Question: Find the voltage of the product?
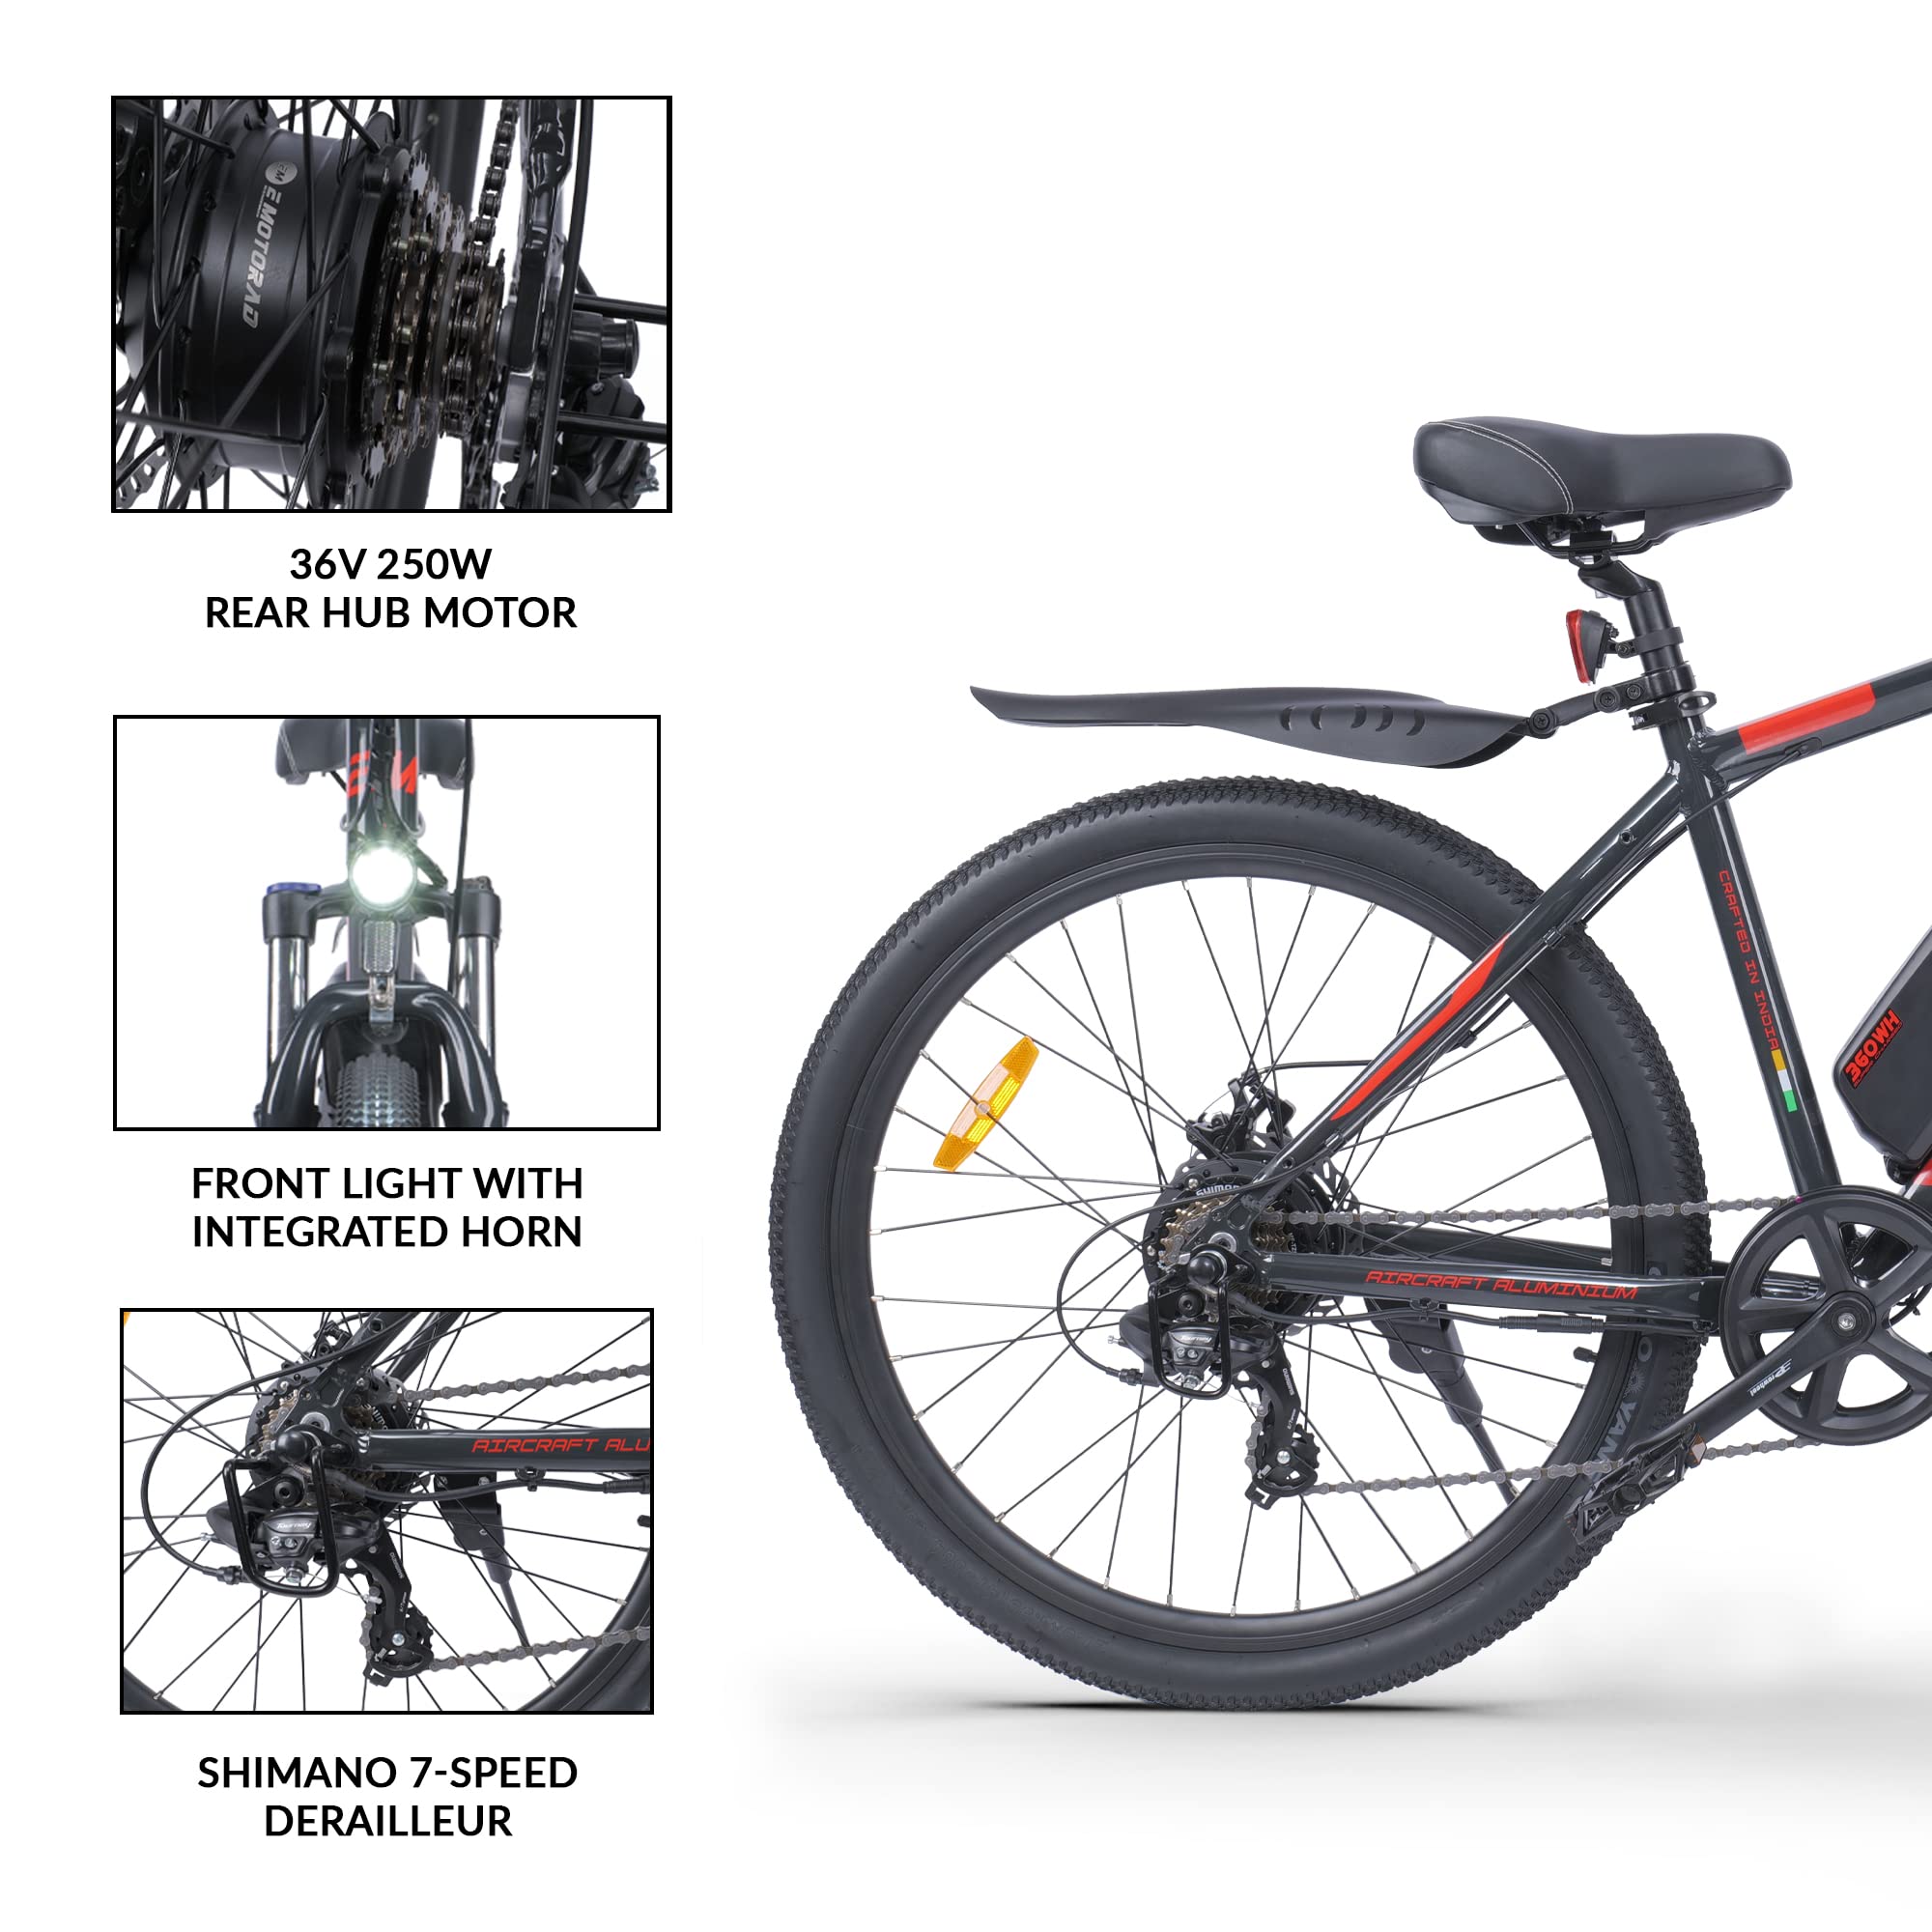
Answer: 36.0 volt